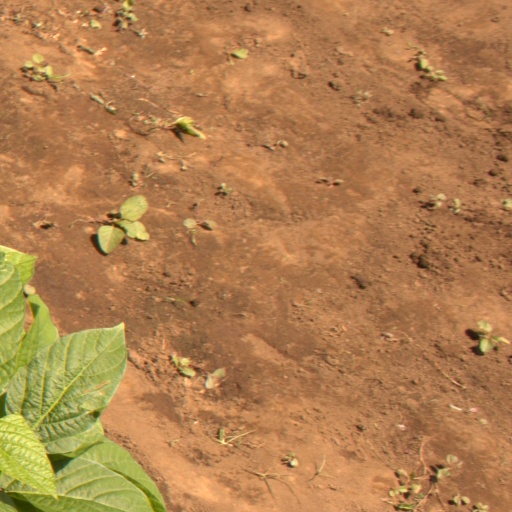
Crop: soybean